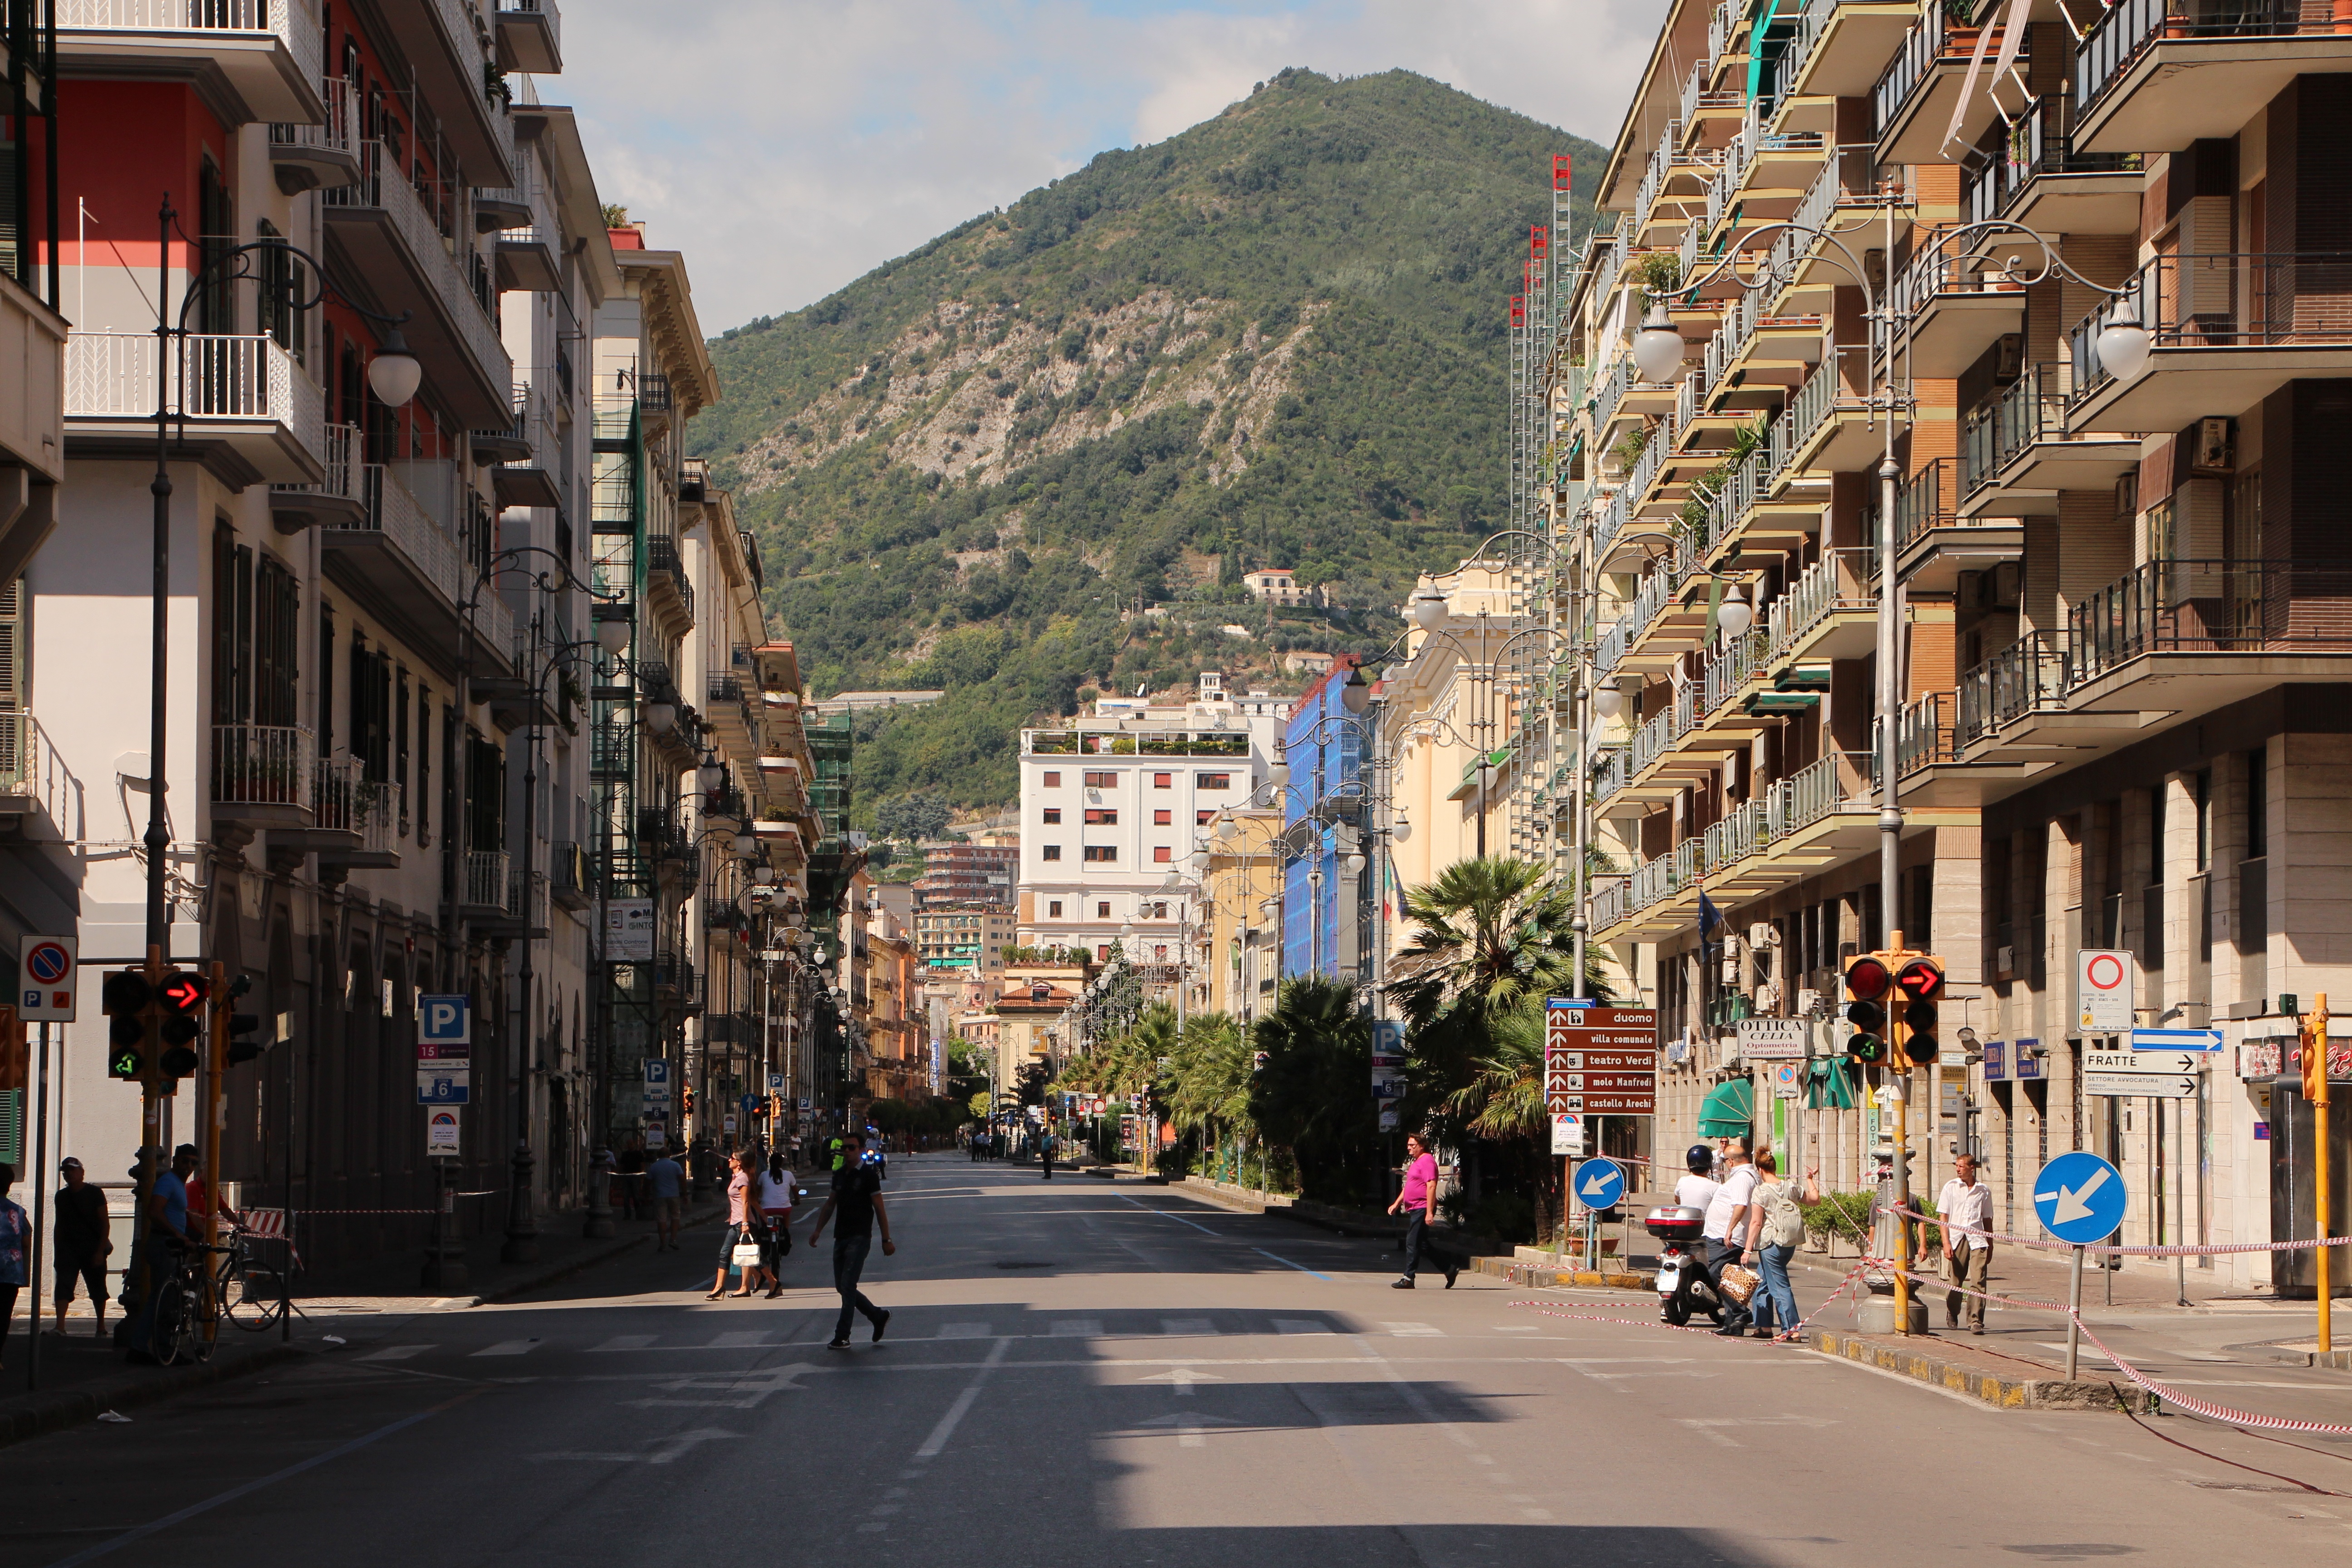
pedestrian, sky, road, street, town, city, asphalt, walkway, cityscape, downtown, vacation, travel, walk, tourism, lane, traffic light, tourists, infrastructure, metropolis, neighbourhood, palaces, salerno, urban landscape, urban area, residential area, empty streets, castle arechi, human settlement